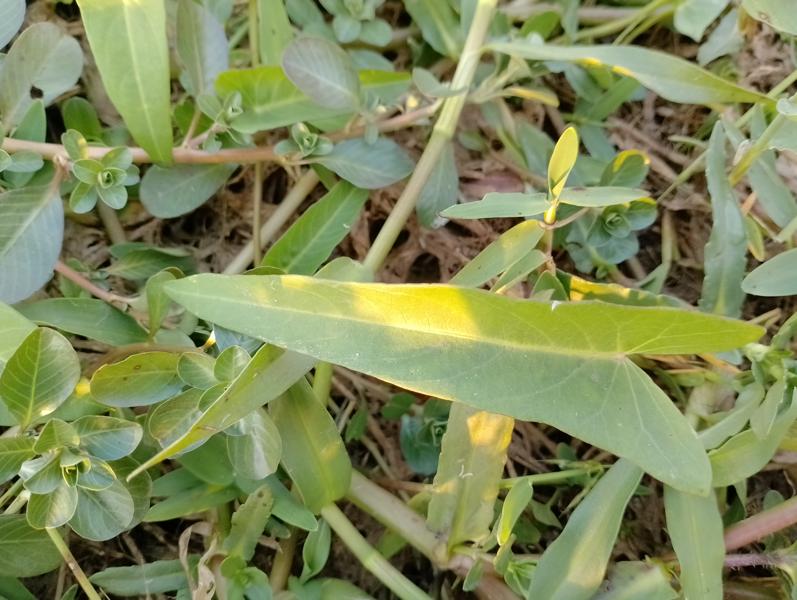
Weed species: Ipomoea aquatic